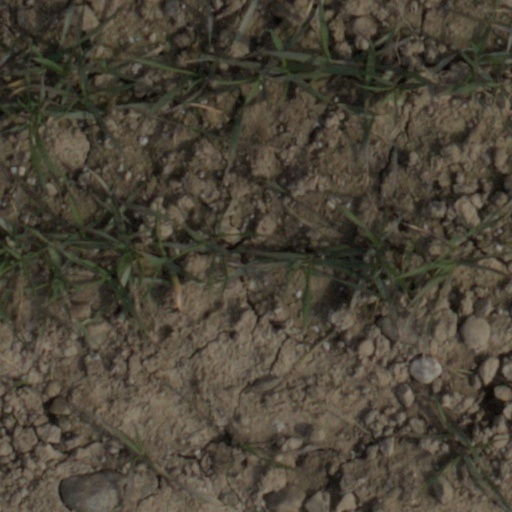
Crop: wheat